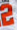
Number: 2